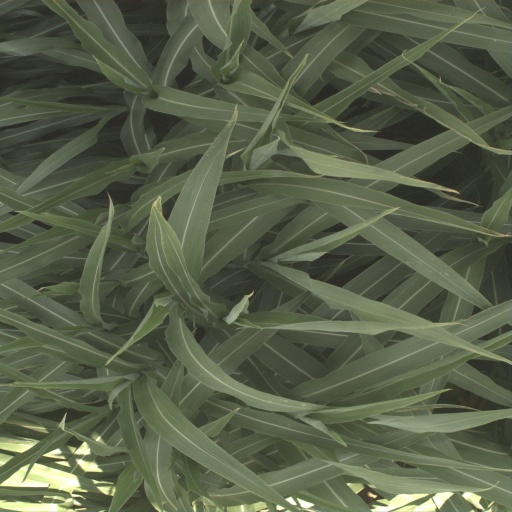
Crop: sorghum